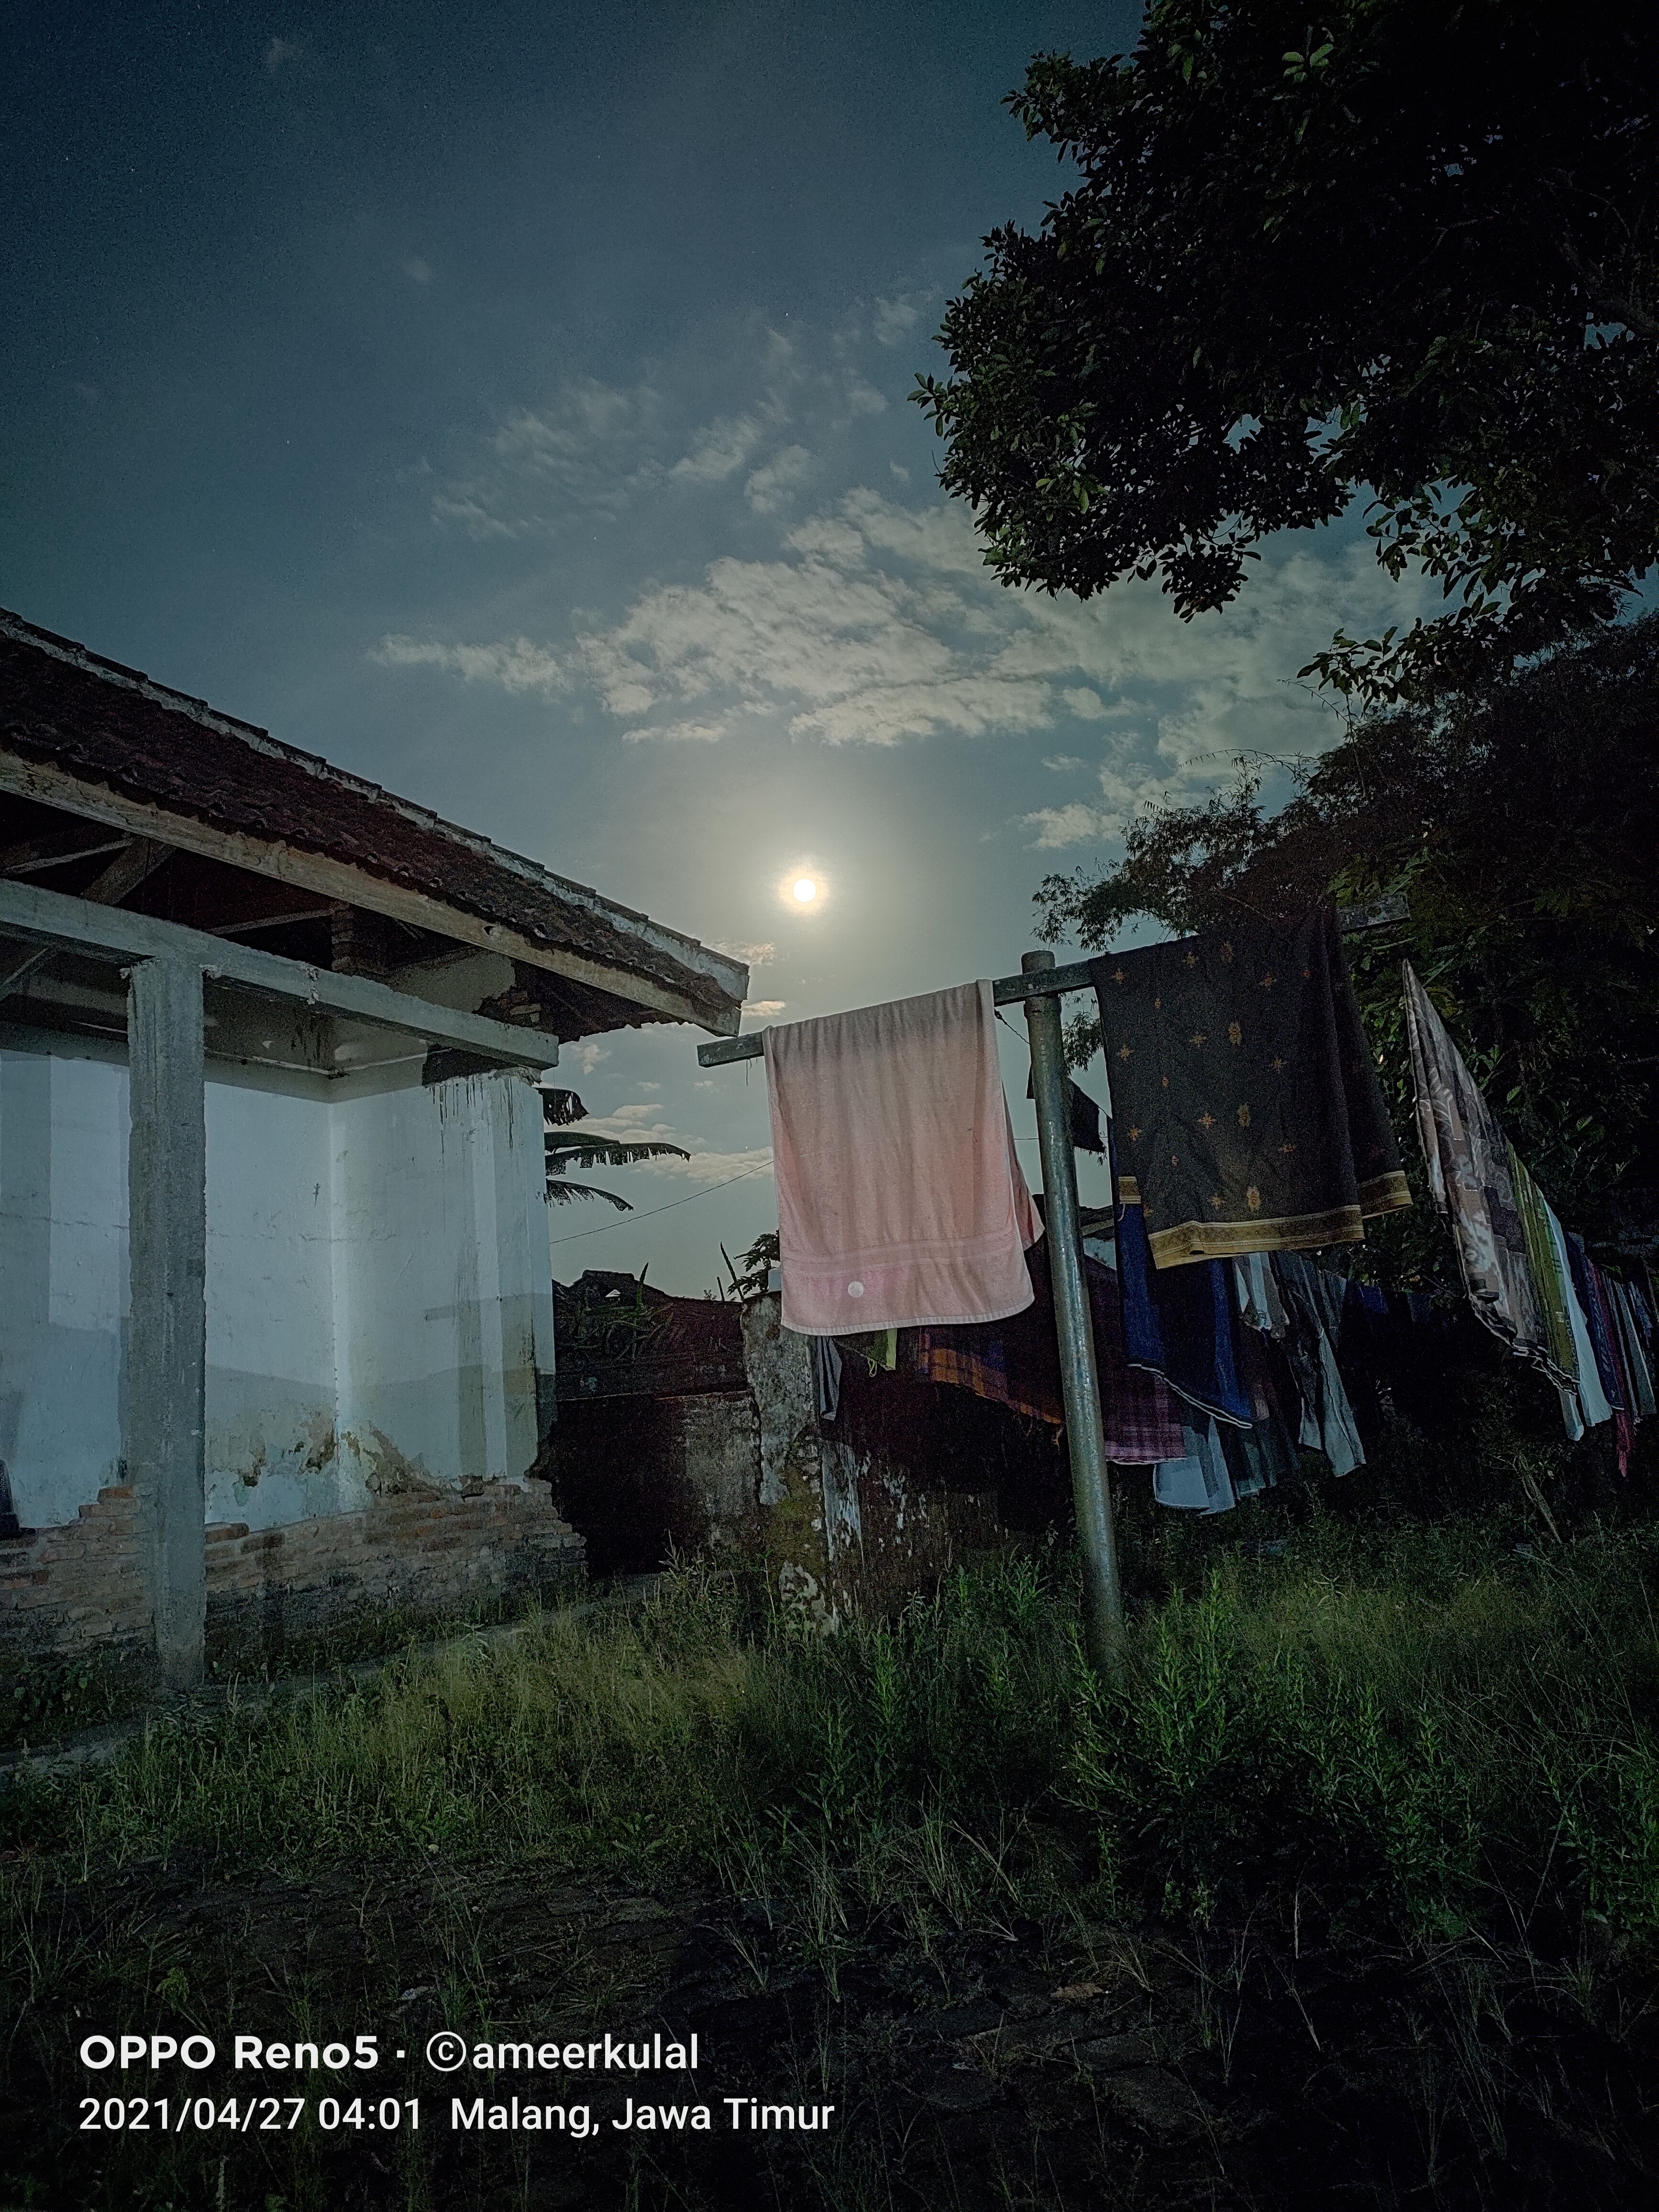
asleep, on, terrace, void, singing, beautiful, rafted, blood, rays, bright, decorated, rainbows, rushing, storm, dreams, plant, sky, cloud, atmosphere, building, lighting, moon, house, shade, electricity, tree, astronomical object, Tints and shades, landscape, grass, wood, roof, full moon, darkness, lens flare, Security lighting, midnight, moonlight, suburb, night, evening, cottage, celestial event, light fixture, soil, shed, yard, backyard, siding, facade, road, dusk, sun